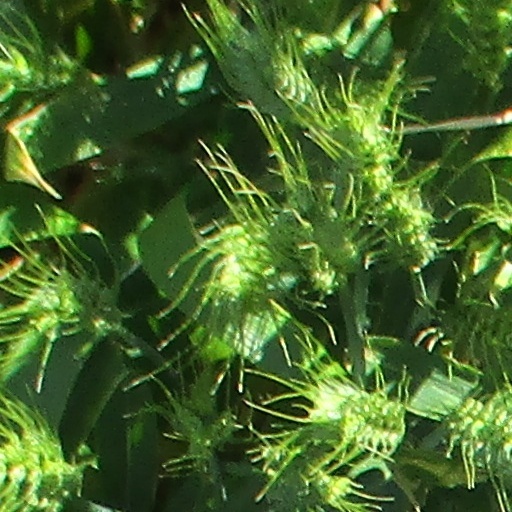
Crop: wheat